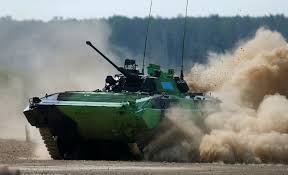
Label: BMP-2